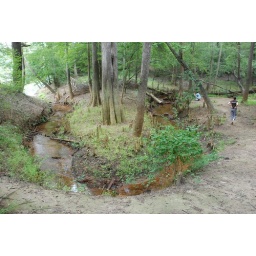
This water runs rusty red from the iron deposits in the area...